Appleton, Wisconsin

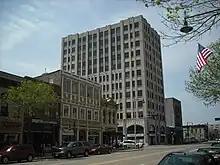
Zuelke Building on College Avenue

The territory where Appleton is today was formerly occupied by the Ho-Chunk and the Menominee. The Menominee Nation ceded the territory to the United States in the Treaty of the Cedars in 1836. In the Menominee language, Appleton is known as "Ahkōnemeh", or "watches for them place".